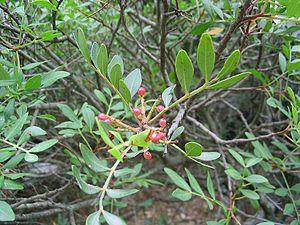
Pistacia lentiscus (pistachier lentisque). Photo prise à Ille-sur-Têt (66)
En botanique, la garrigue est une formation végétale caractéristique des régions méditerranéennes, proche du maquis. Selon l'École agronomique de Montpellier, la garrigue est au calcaire ce que le maquis est aux terrains siliceux. L'École agronomique de Toulouse associe le terme de garrigue à l'étagement de végétation. Garrigue et maquis peuvent être réunis sous un même vocable : le matorral qui constitue une sère d'une succession régressive due au passage récurrent du feu, correspondant généralement à un écosystème forestier dégradé, parfois à un réembroussaillement d'anciennes pâtures ou de terres cultivées laissées à l'abandon.
La culture prénuragique est une période de l'histoire de la Sardaigne qui précède, comme son nom l'indique, l'âge nuragique, qui est caractéristique de l'île. Elle est composée de plusieurs civilisations qui vont, au cours des âges, permettre la mise en place de la culture nuragique.